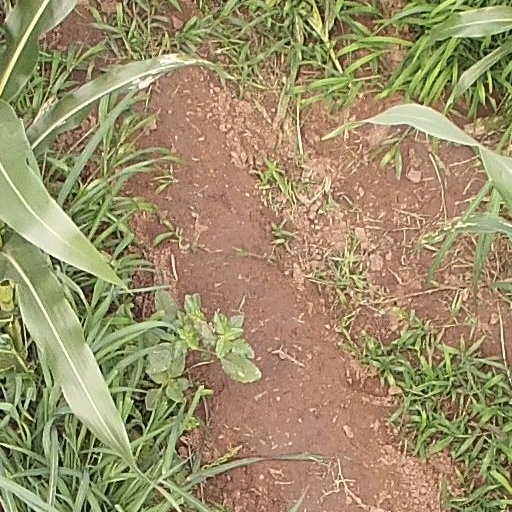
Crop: maize; corn